Głogówek

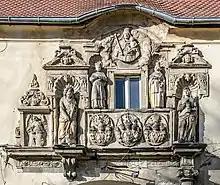
Reliefs on the facade of the Mannerist-Baroque castle

In 1532 the town was incorporated into the Habsburg Empire as part of the Bohemian Crown Lands. From the late 16th century it was owned by the Oppersdorff family. George III Oppersdorff, as a supporter of Catholicism, built several chapels in the 17th century and made the town a regional pilgrimage destination. Due to his Catholicism, during the Thirty Years' War, he had to take refuge in nearby Poland, where, thanks to the help of Polish king Władysław IV Vasa, he stayed at the Wawel and Niepołomice royal castles. During the war, in 1632, the town was invaded and partly destroyed by Saxon troops, and in 1643, it was largely destroyed by the Swedes and about 500 of its inhabitants died of an epidemic. During the Swedish invasion of Poland, Polish King John II Casimir Vasa stayed in the castle in Głogówek from October 17, 1655, until December 18 of the same year. Hetman Stefan Czarniecki, poet Jan Andrzej Morsztyn, future king Michał Korybut Wiśniowiecki, and parliamentarian Jakub Sobieski, father of the future king John III Sobieski, also visited the town at that time. John II Casimir Vasa visited the town again, after his abdication, in 1669.